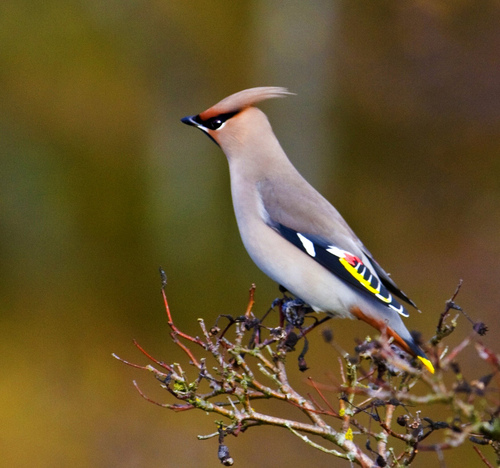
a bird with a small triangular beak, black eyebrow, large swept back crown, faded red nape, and black, yellow, and red primaries.
a colorful bird with a spiked crown, and black, yellow, and white varied secondaries.
this bird is white with black, yellow, and grey on its feathers and has a very short beak.
this bird, with yellow wingbars, has a white breast and a reddish crown with feathers that extends above and past the nape.
this bird has a shortened face and bill with black superciliary and light red hued head.
this very short beaked, multicolored bird has a uniquely feathered head.
this bird is multi colored in color, with a stubby beak.
this bird is white, yellow, black, and orange in color, with a multi colored beak.
the bird has a spiked crown, tan belly and a small black bill.
this bird has pointed black bill, with a white breast.
Species: Bohemian Waxwing